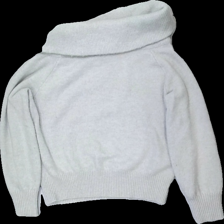
View: front
Type: Top
Category: Ladies
Brand: H&M
Colors: White
Material: 57% akryl 43% polyester
Cut: None
Size: XS
Season: All
Damage: nopprigt
Damage location: top center
Damage 2: nopprigt
Damage 2 location: middle center
Damage 3: nopprigt
Damage 3 location: bottom center
Price range: <50
Recommended usage: Export
Description: stickad top
Comment: väldigt nopprigt